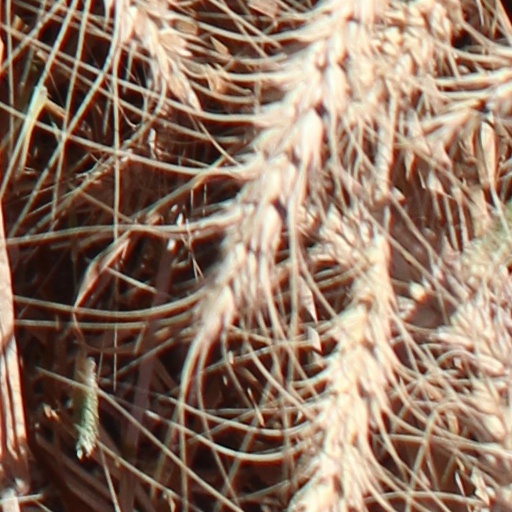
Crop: wheat